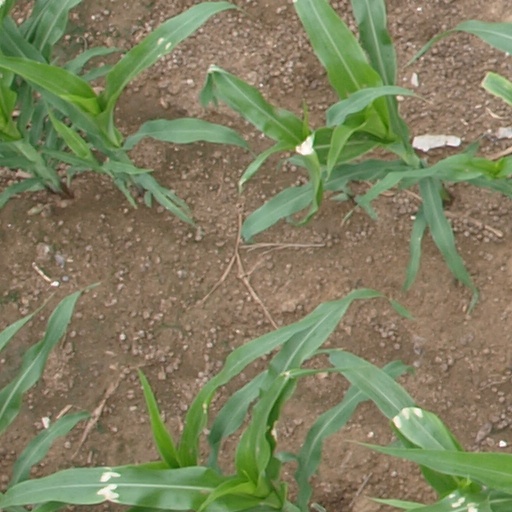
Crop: maize; corn